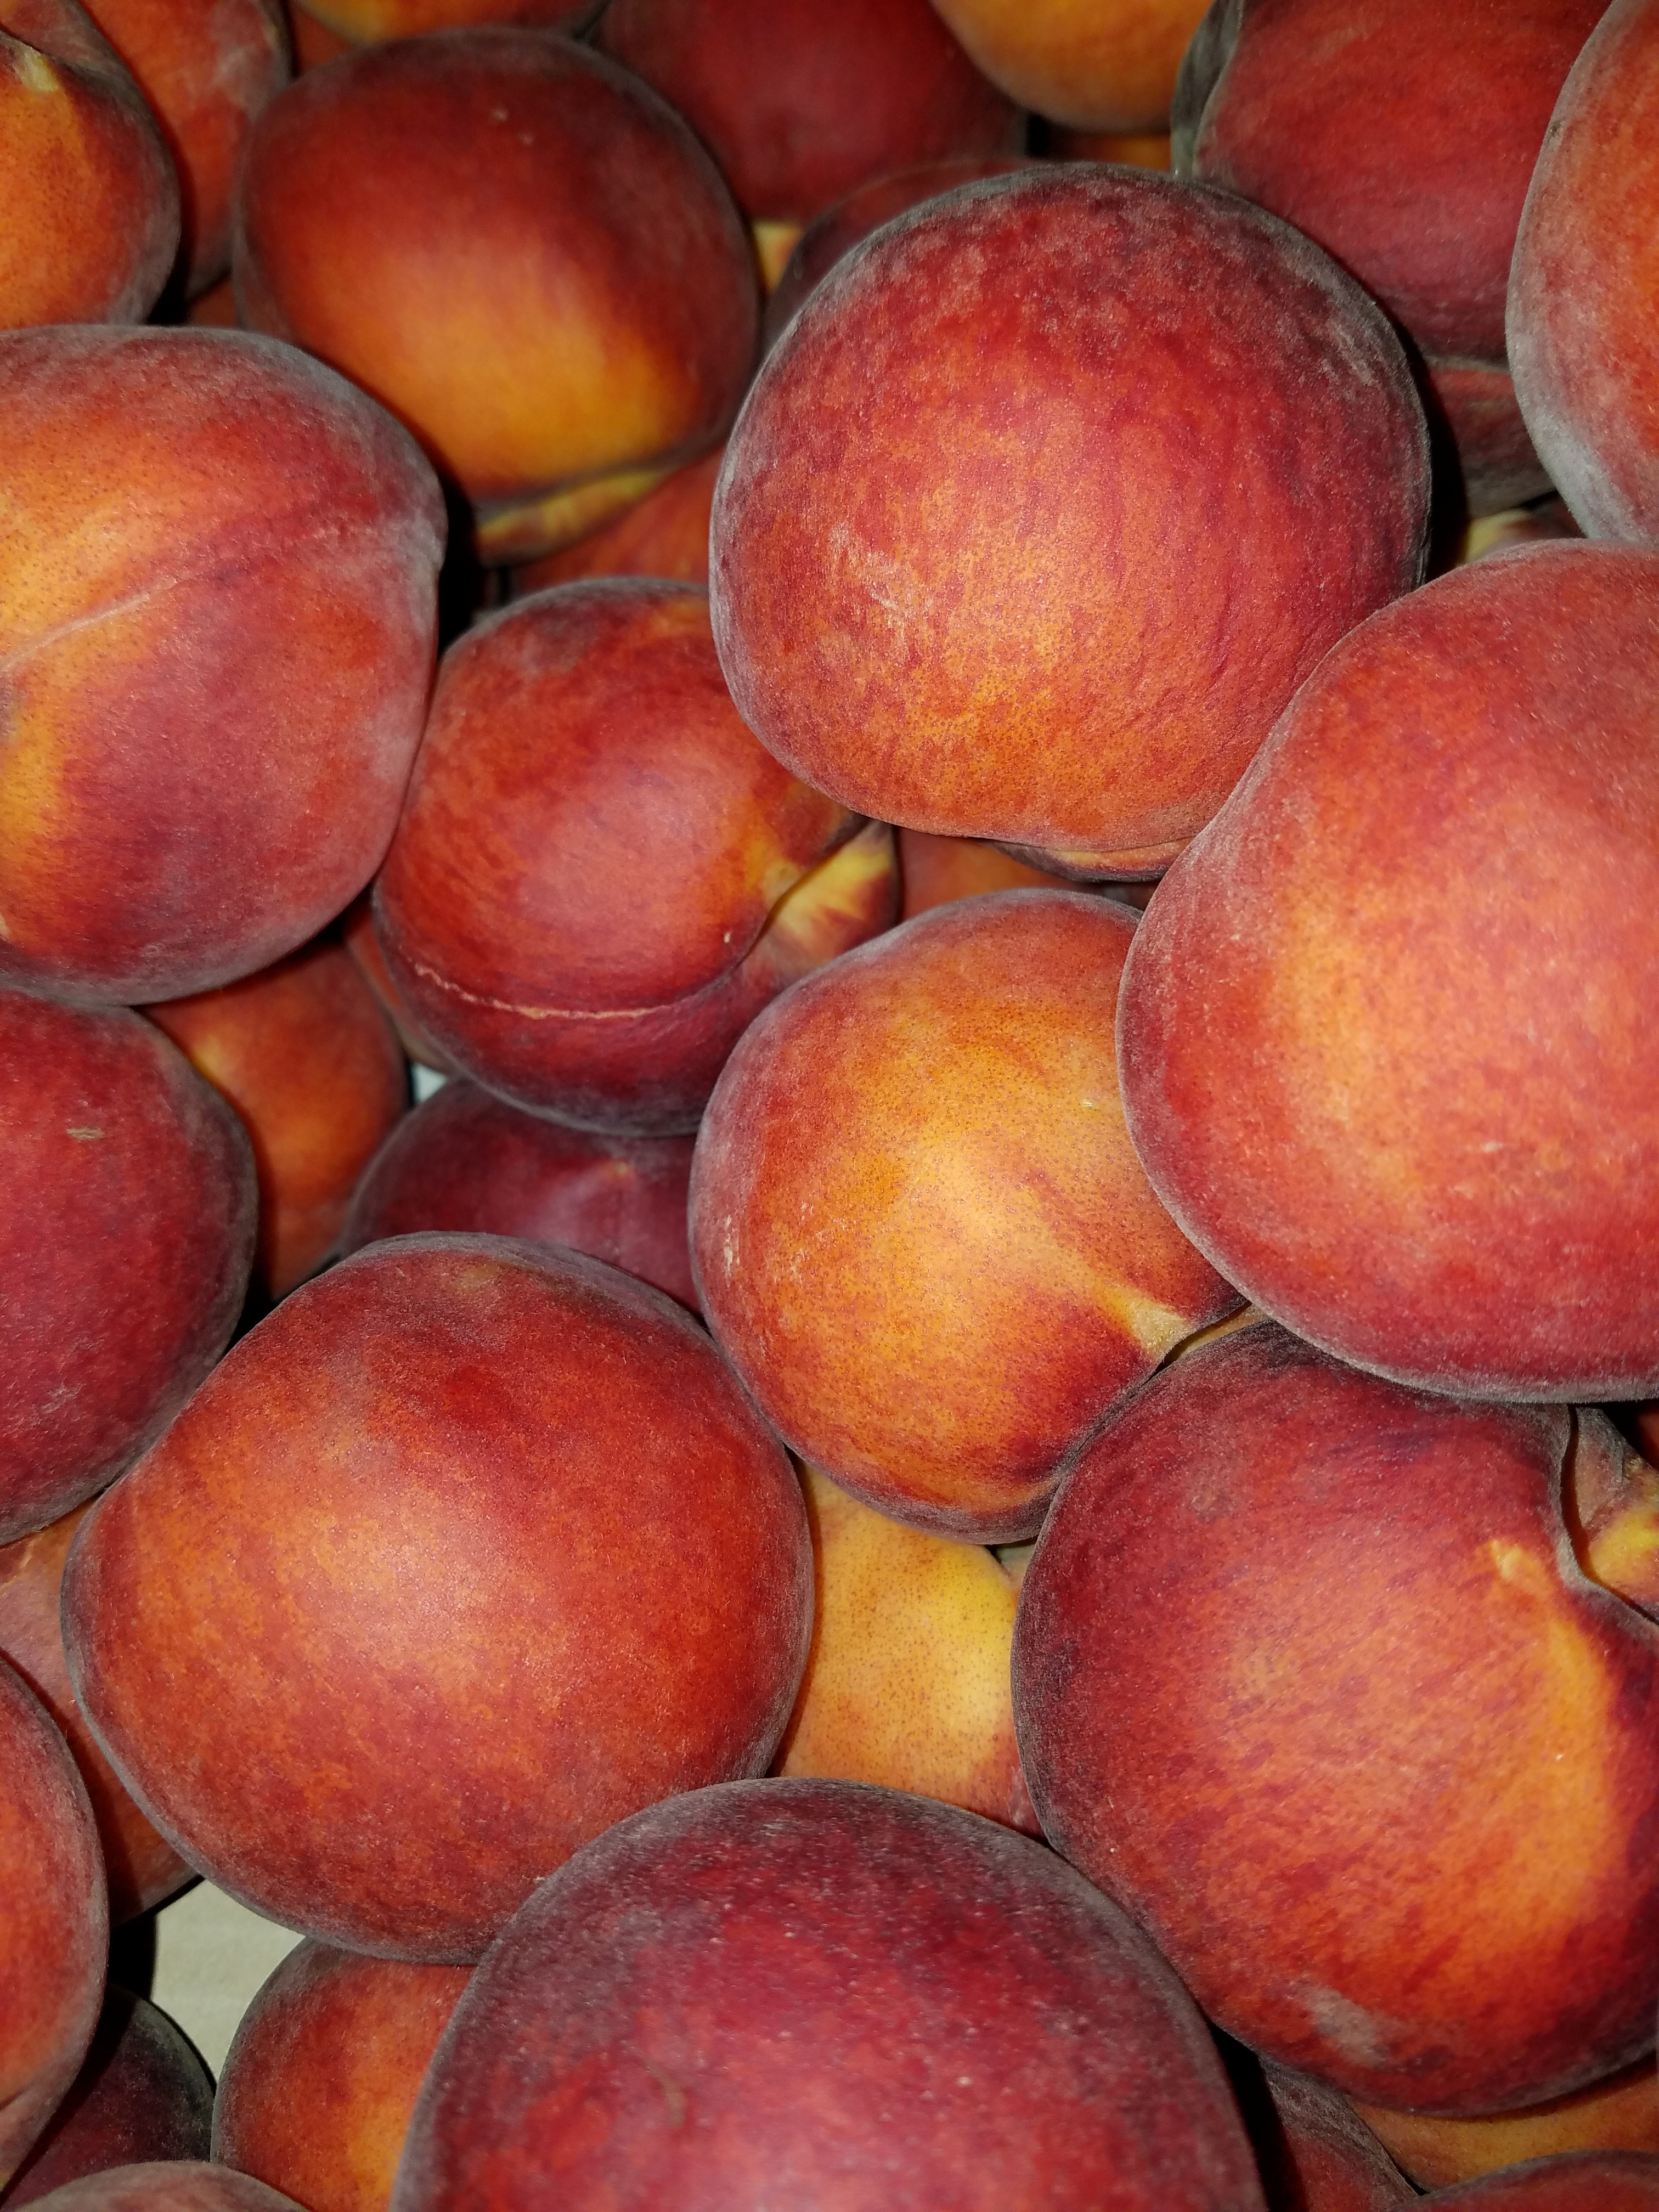
tree, plant, fruit, sweet, summer, ripe, food, red, harvest, produce, natural, fresh, yellow, juicy, healthy, delicious, freshness, nutrition, peach, tasty, raw, diet, peaches, flowering plant, rose family, nectarine, elberta, land plant, rose order, pluot